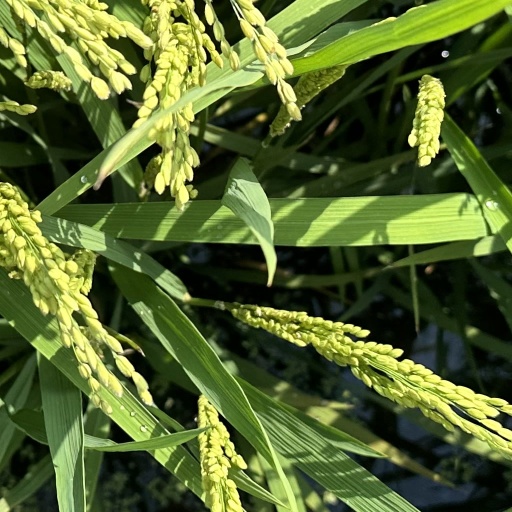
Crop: rice